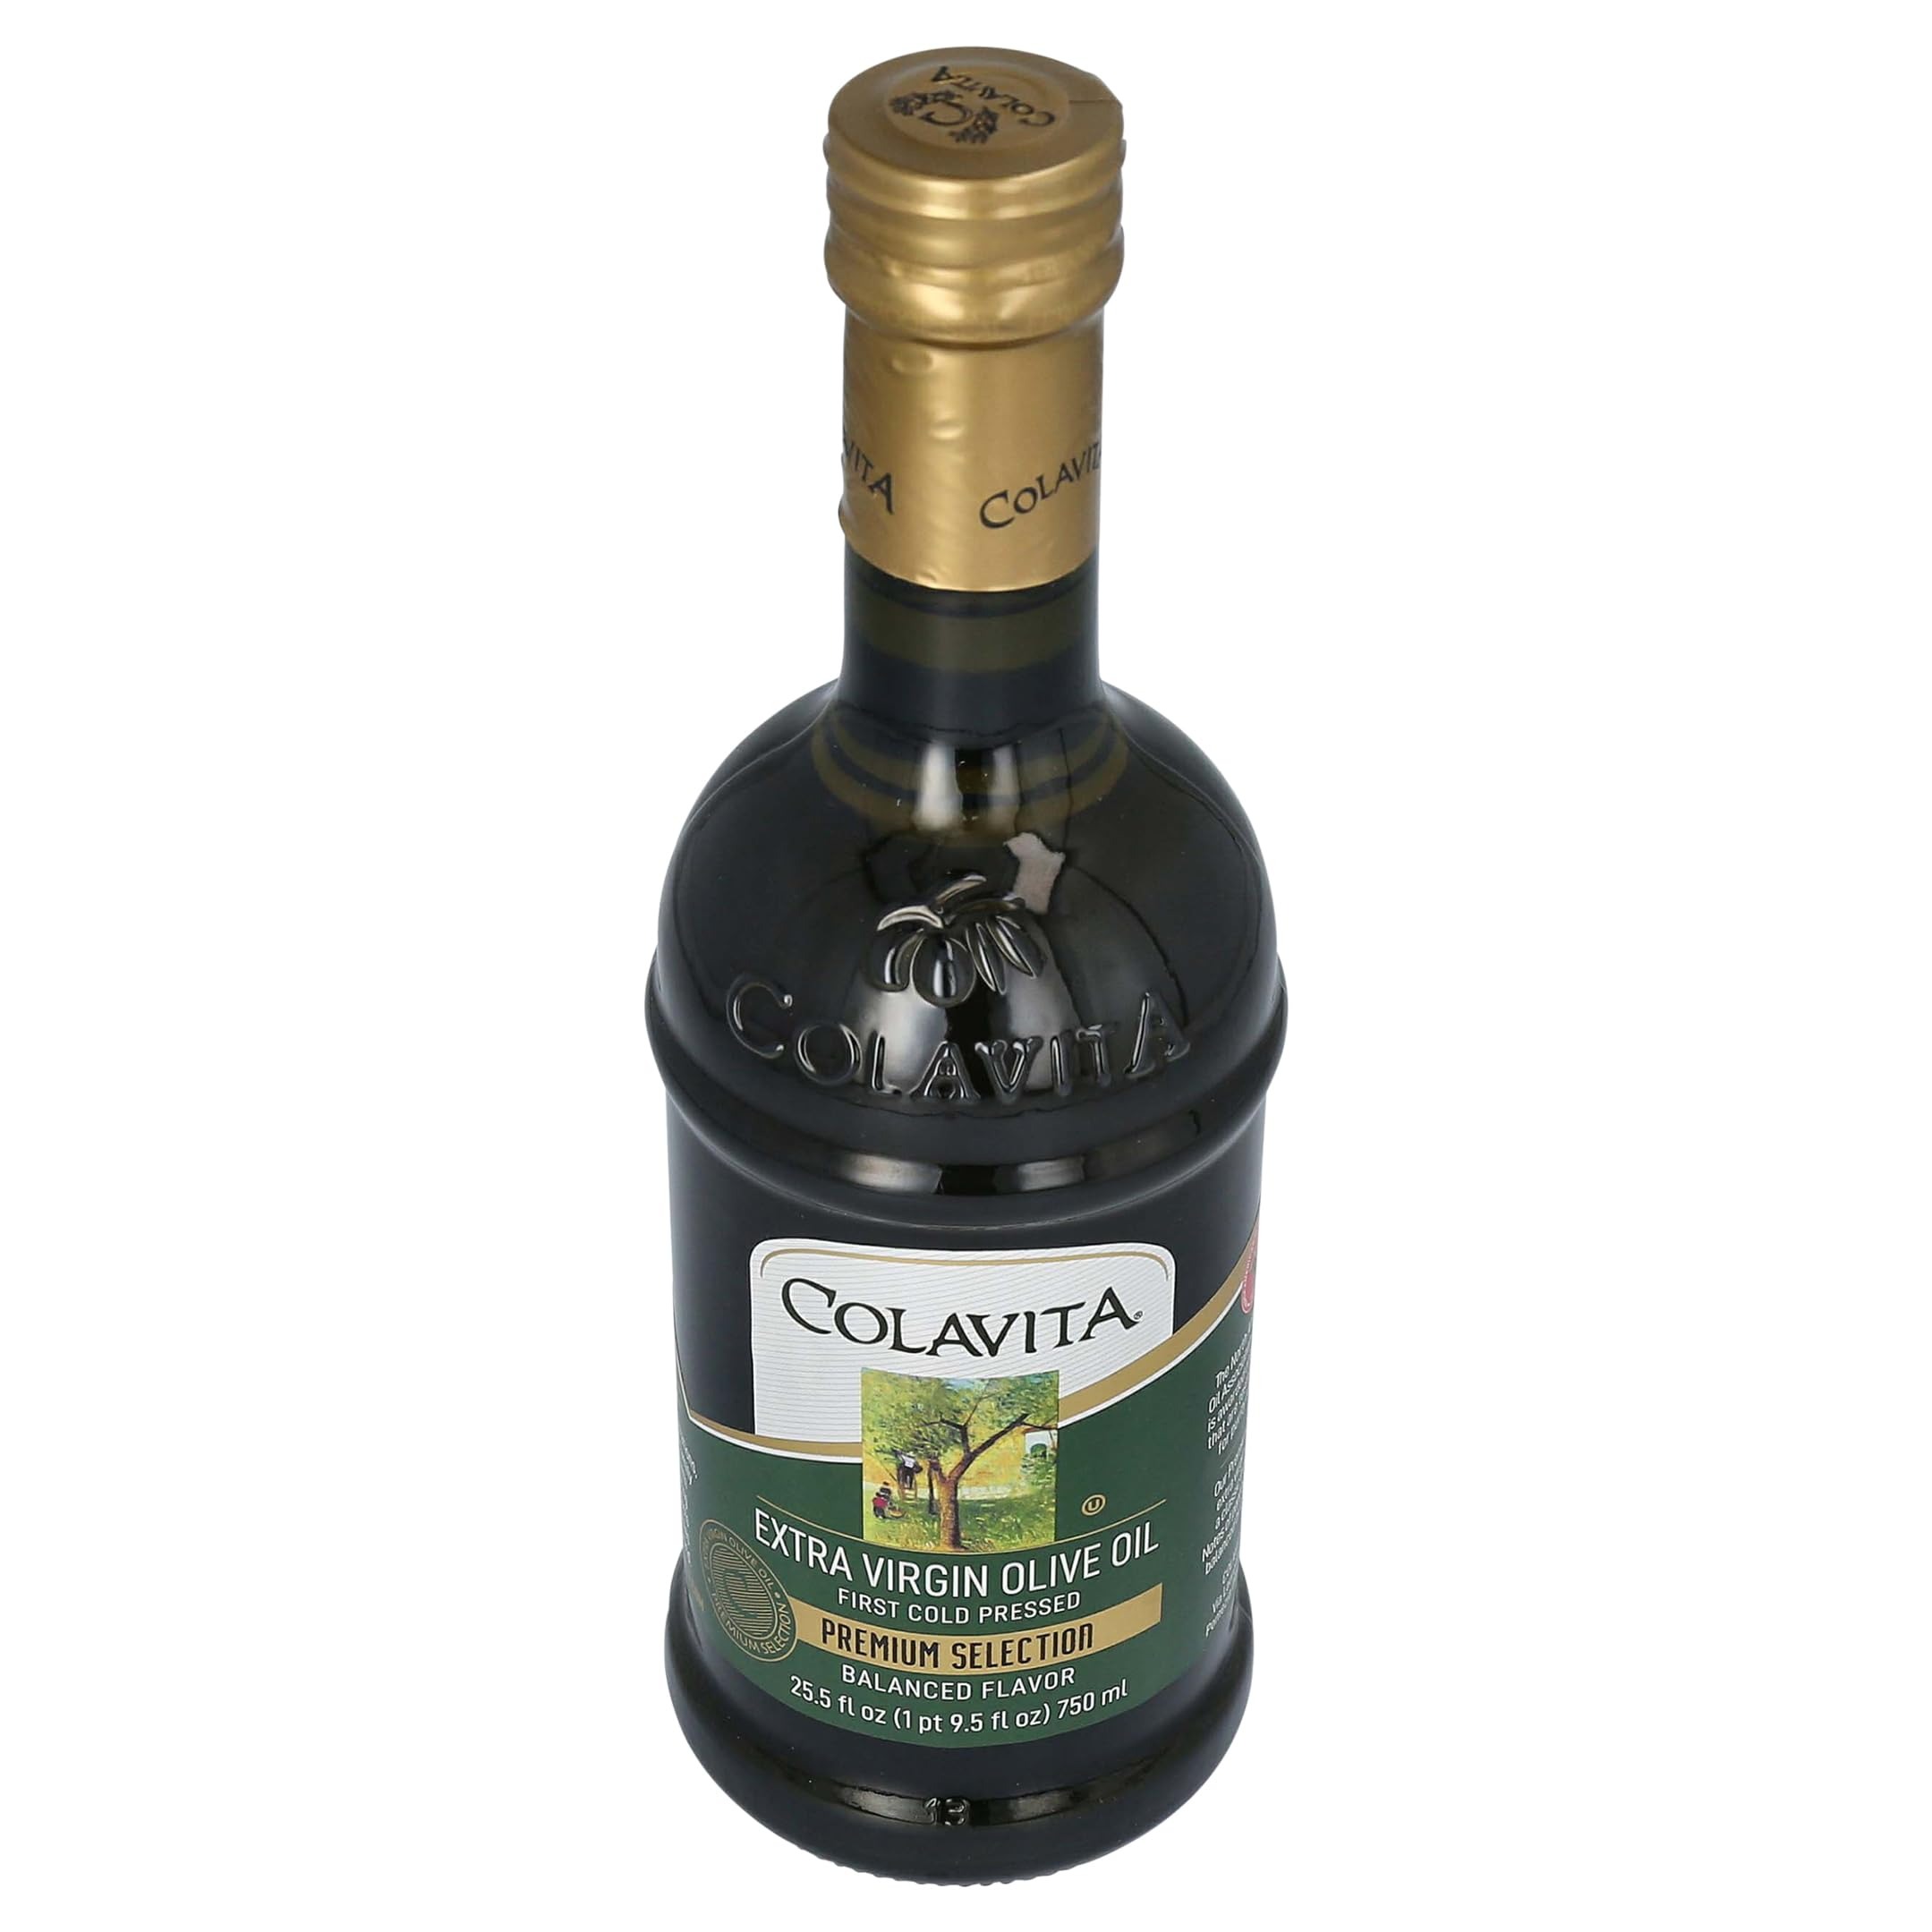
Item Name: Colavita, Extra Virgin Olive Oil, 25.5 fl oz
Bullet Point 1: First cold pressed
Bullet Point 2: Delicate flavor that has the perfect balance of fruity and spicy notes
Bullet Point 3: Cholesterol and Carbohydrate Free
Value: 25.5
Unit: Fl Oz

Price: 25.99